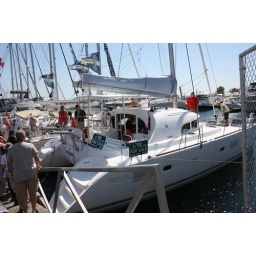
port credit in water boat show (22)